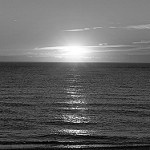
Label: B & W